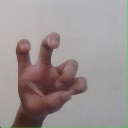
अक्षर: छ